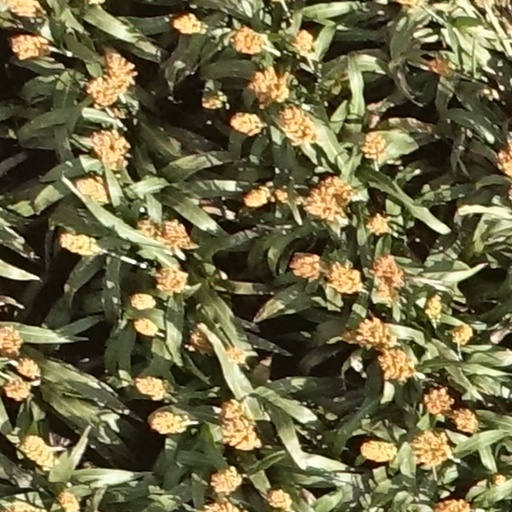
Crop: sorghum